Airbus A330neo

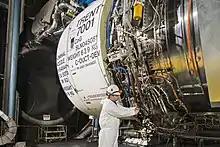
The Rolls-Royce Trent 7000 being tested at Arnold Engineering Development Complex

On 14 July 2014 at the Farnborough Airshow, Airbus launched the A330neo programme, to be powered by the new Rolls-Royce Trent 7000. It would improve the fuel burn per seat by 14%. Airbus hoped to sell 1,000 A330neo aircraft. Its range would increase by and although 95% of the parts would be common with the A330ceo, maintenance costs would be lower. New winglets, 3.7 metres wider and similar to those of the A350 XWB, still within ICAO category E airport requirements, along with new engine pylons, would improve aerodynamics by 4%.